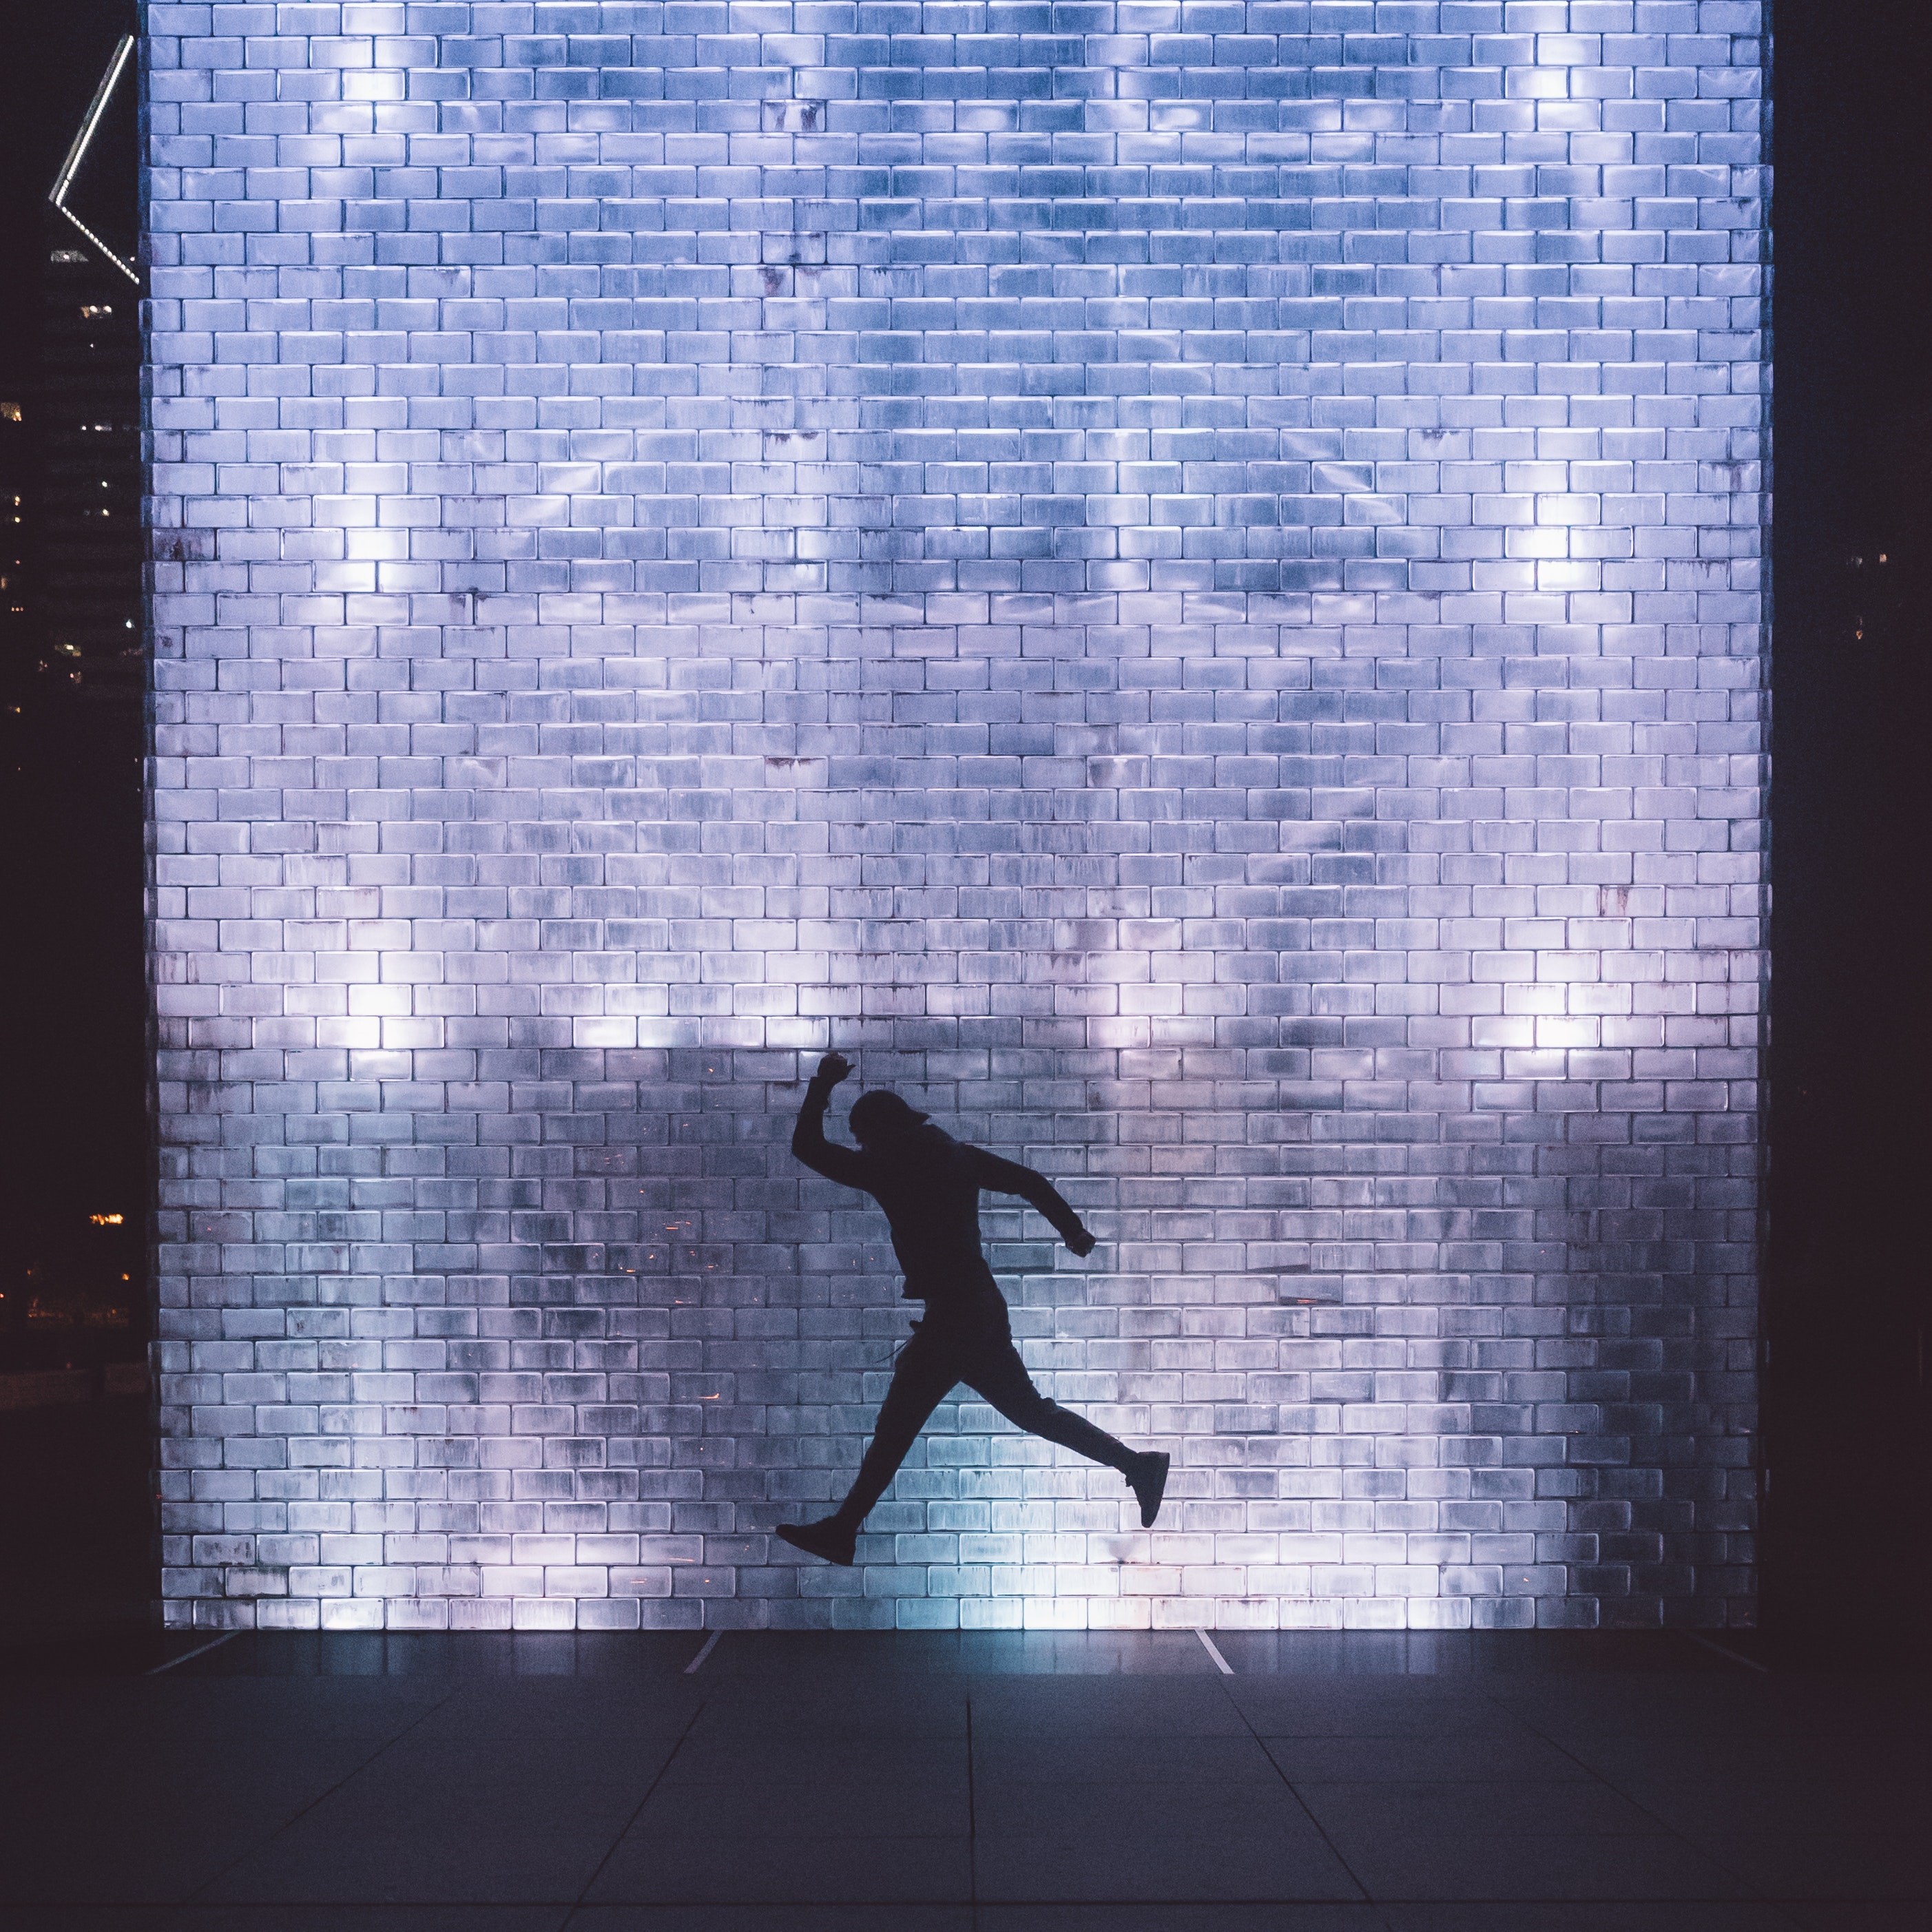
blue, sky, light, shadow, water, wall, architecture, visual arts, illustration, silhouette, photography, square, Tints and shades, space, art, graphic design, window